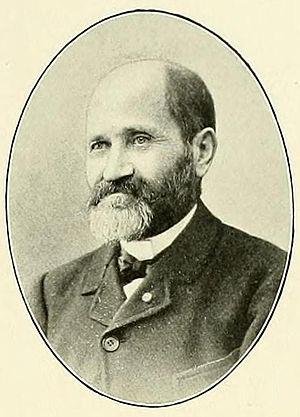
Jules Aimé Battandier est un botaniste français, né le 8 janvier 1848 à Annonay et mort le 18 septembre 1922 à Alger.